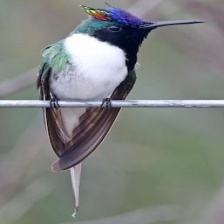
Species: HORNED SUNGEM
Scientific name: HELIACTIN BILOPHUS
ImageNet parent category: hummingbird